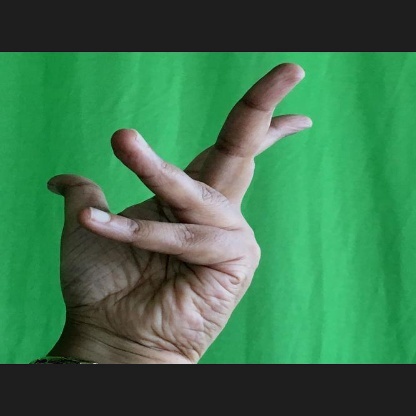
Mudra: Alapadmam